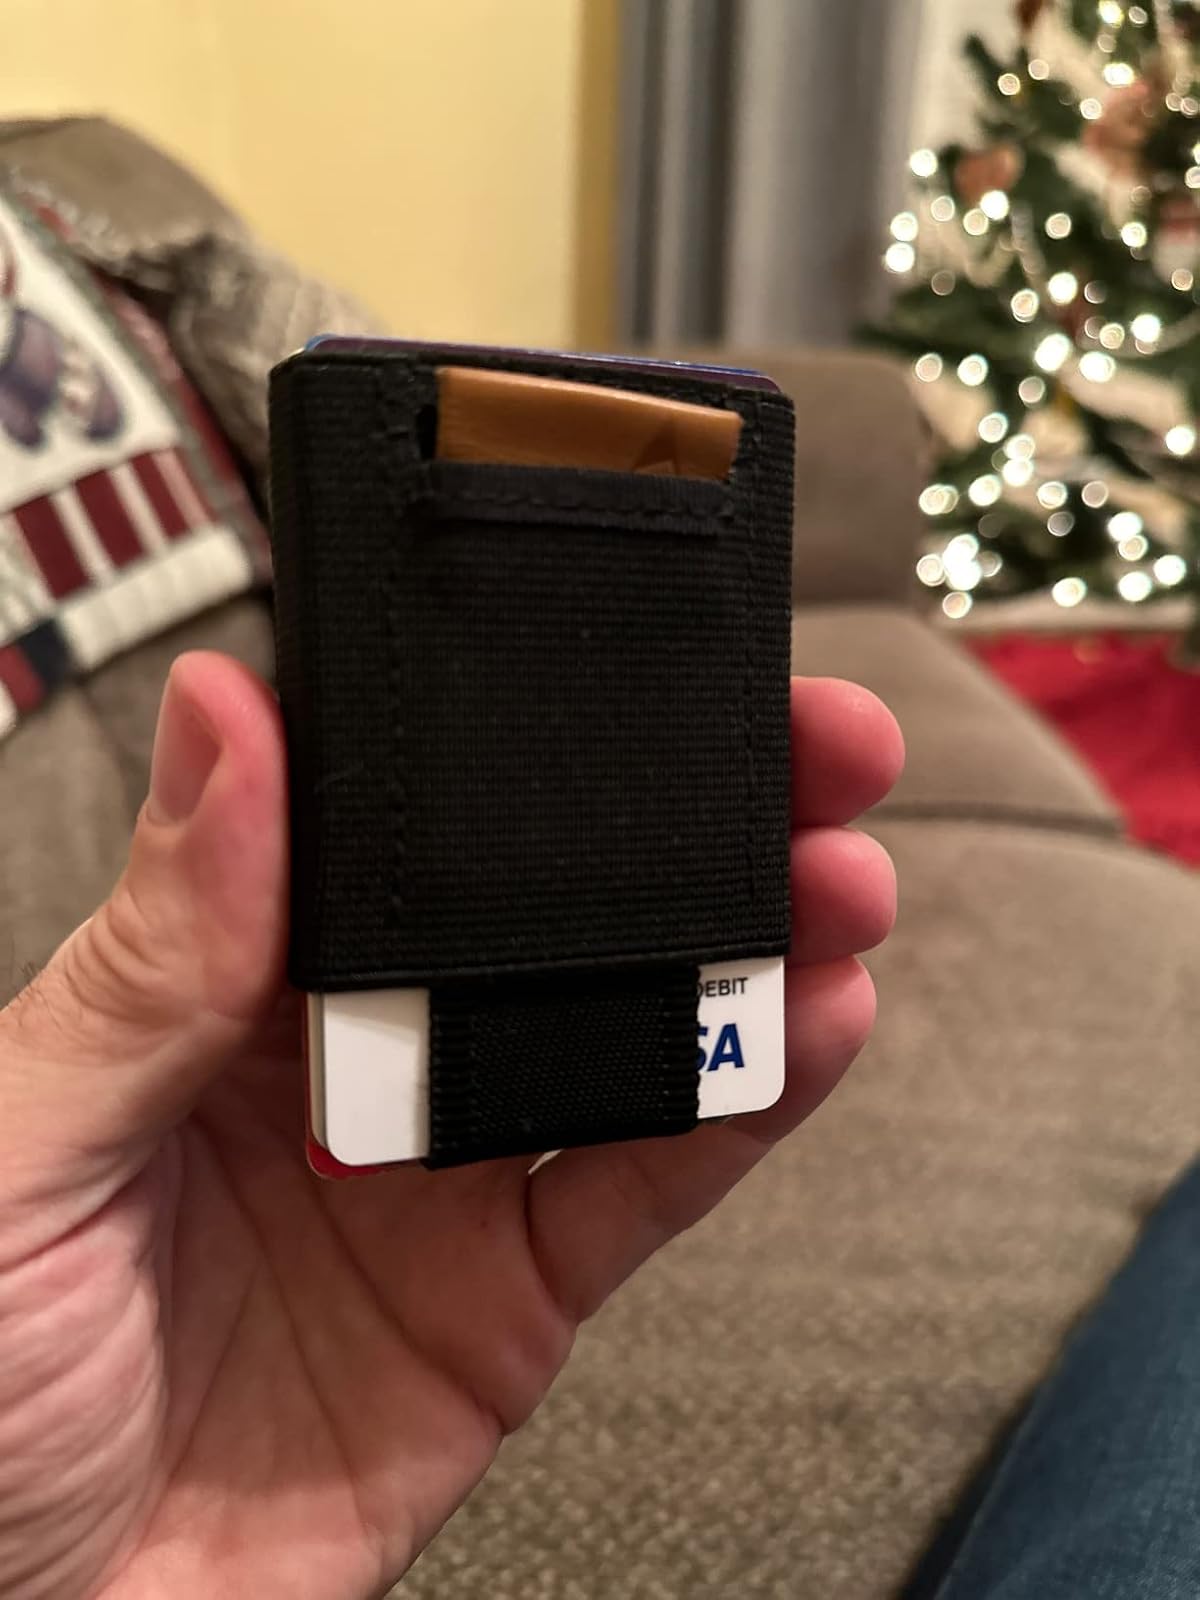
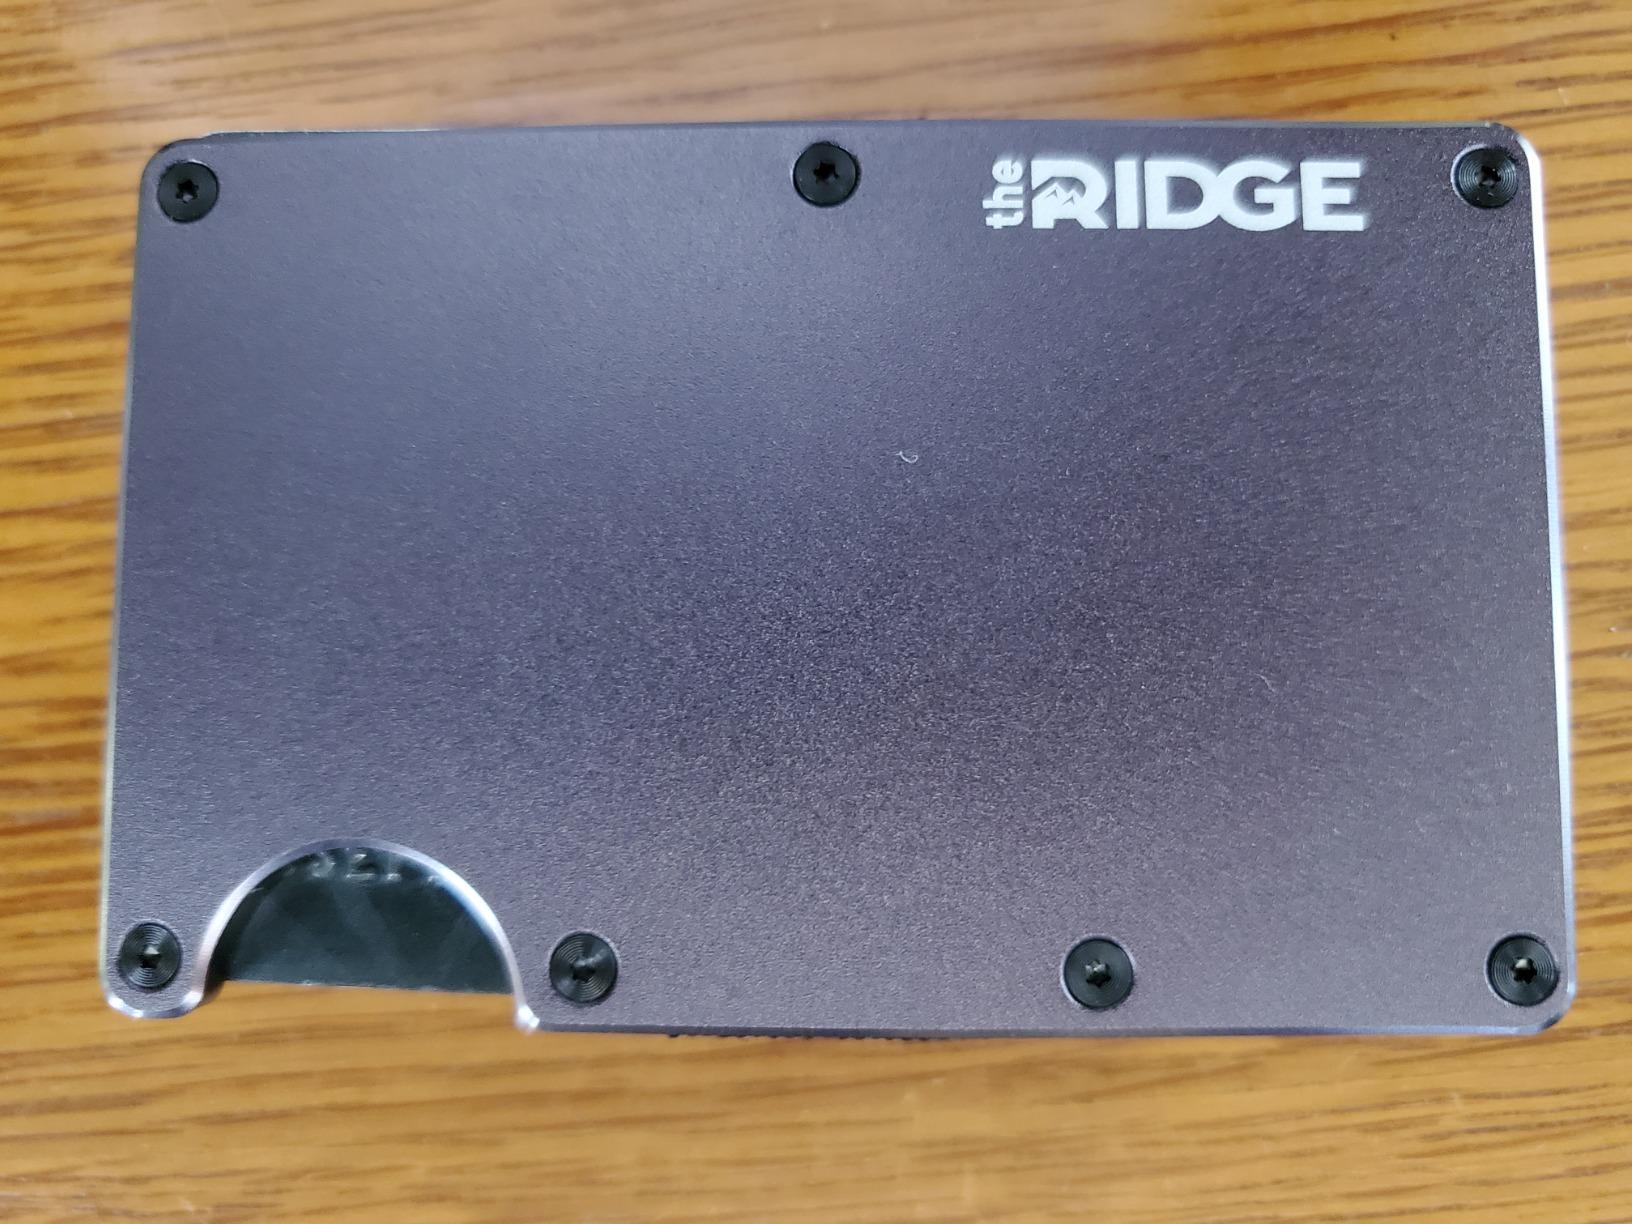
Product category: accessories_wallet
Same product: no